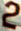
Number: 2